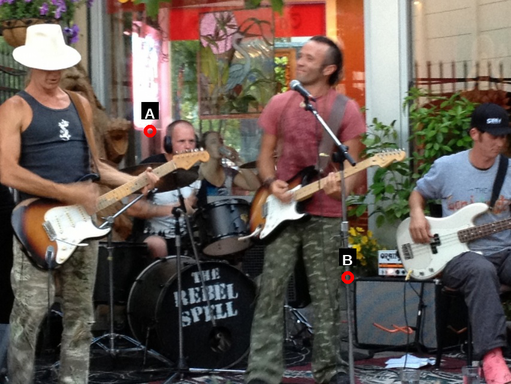
Question: Two points are circled on the image, labeled by A and B beside each circle. Which point is closer to the camera?
Select from the following choices.
(A) A is closer
(B) B is closer
Answer: B